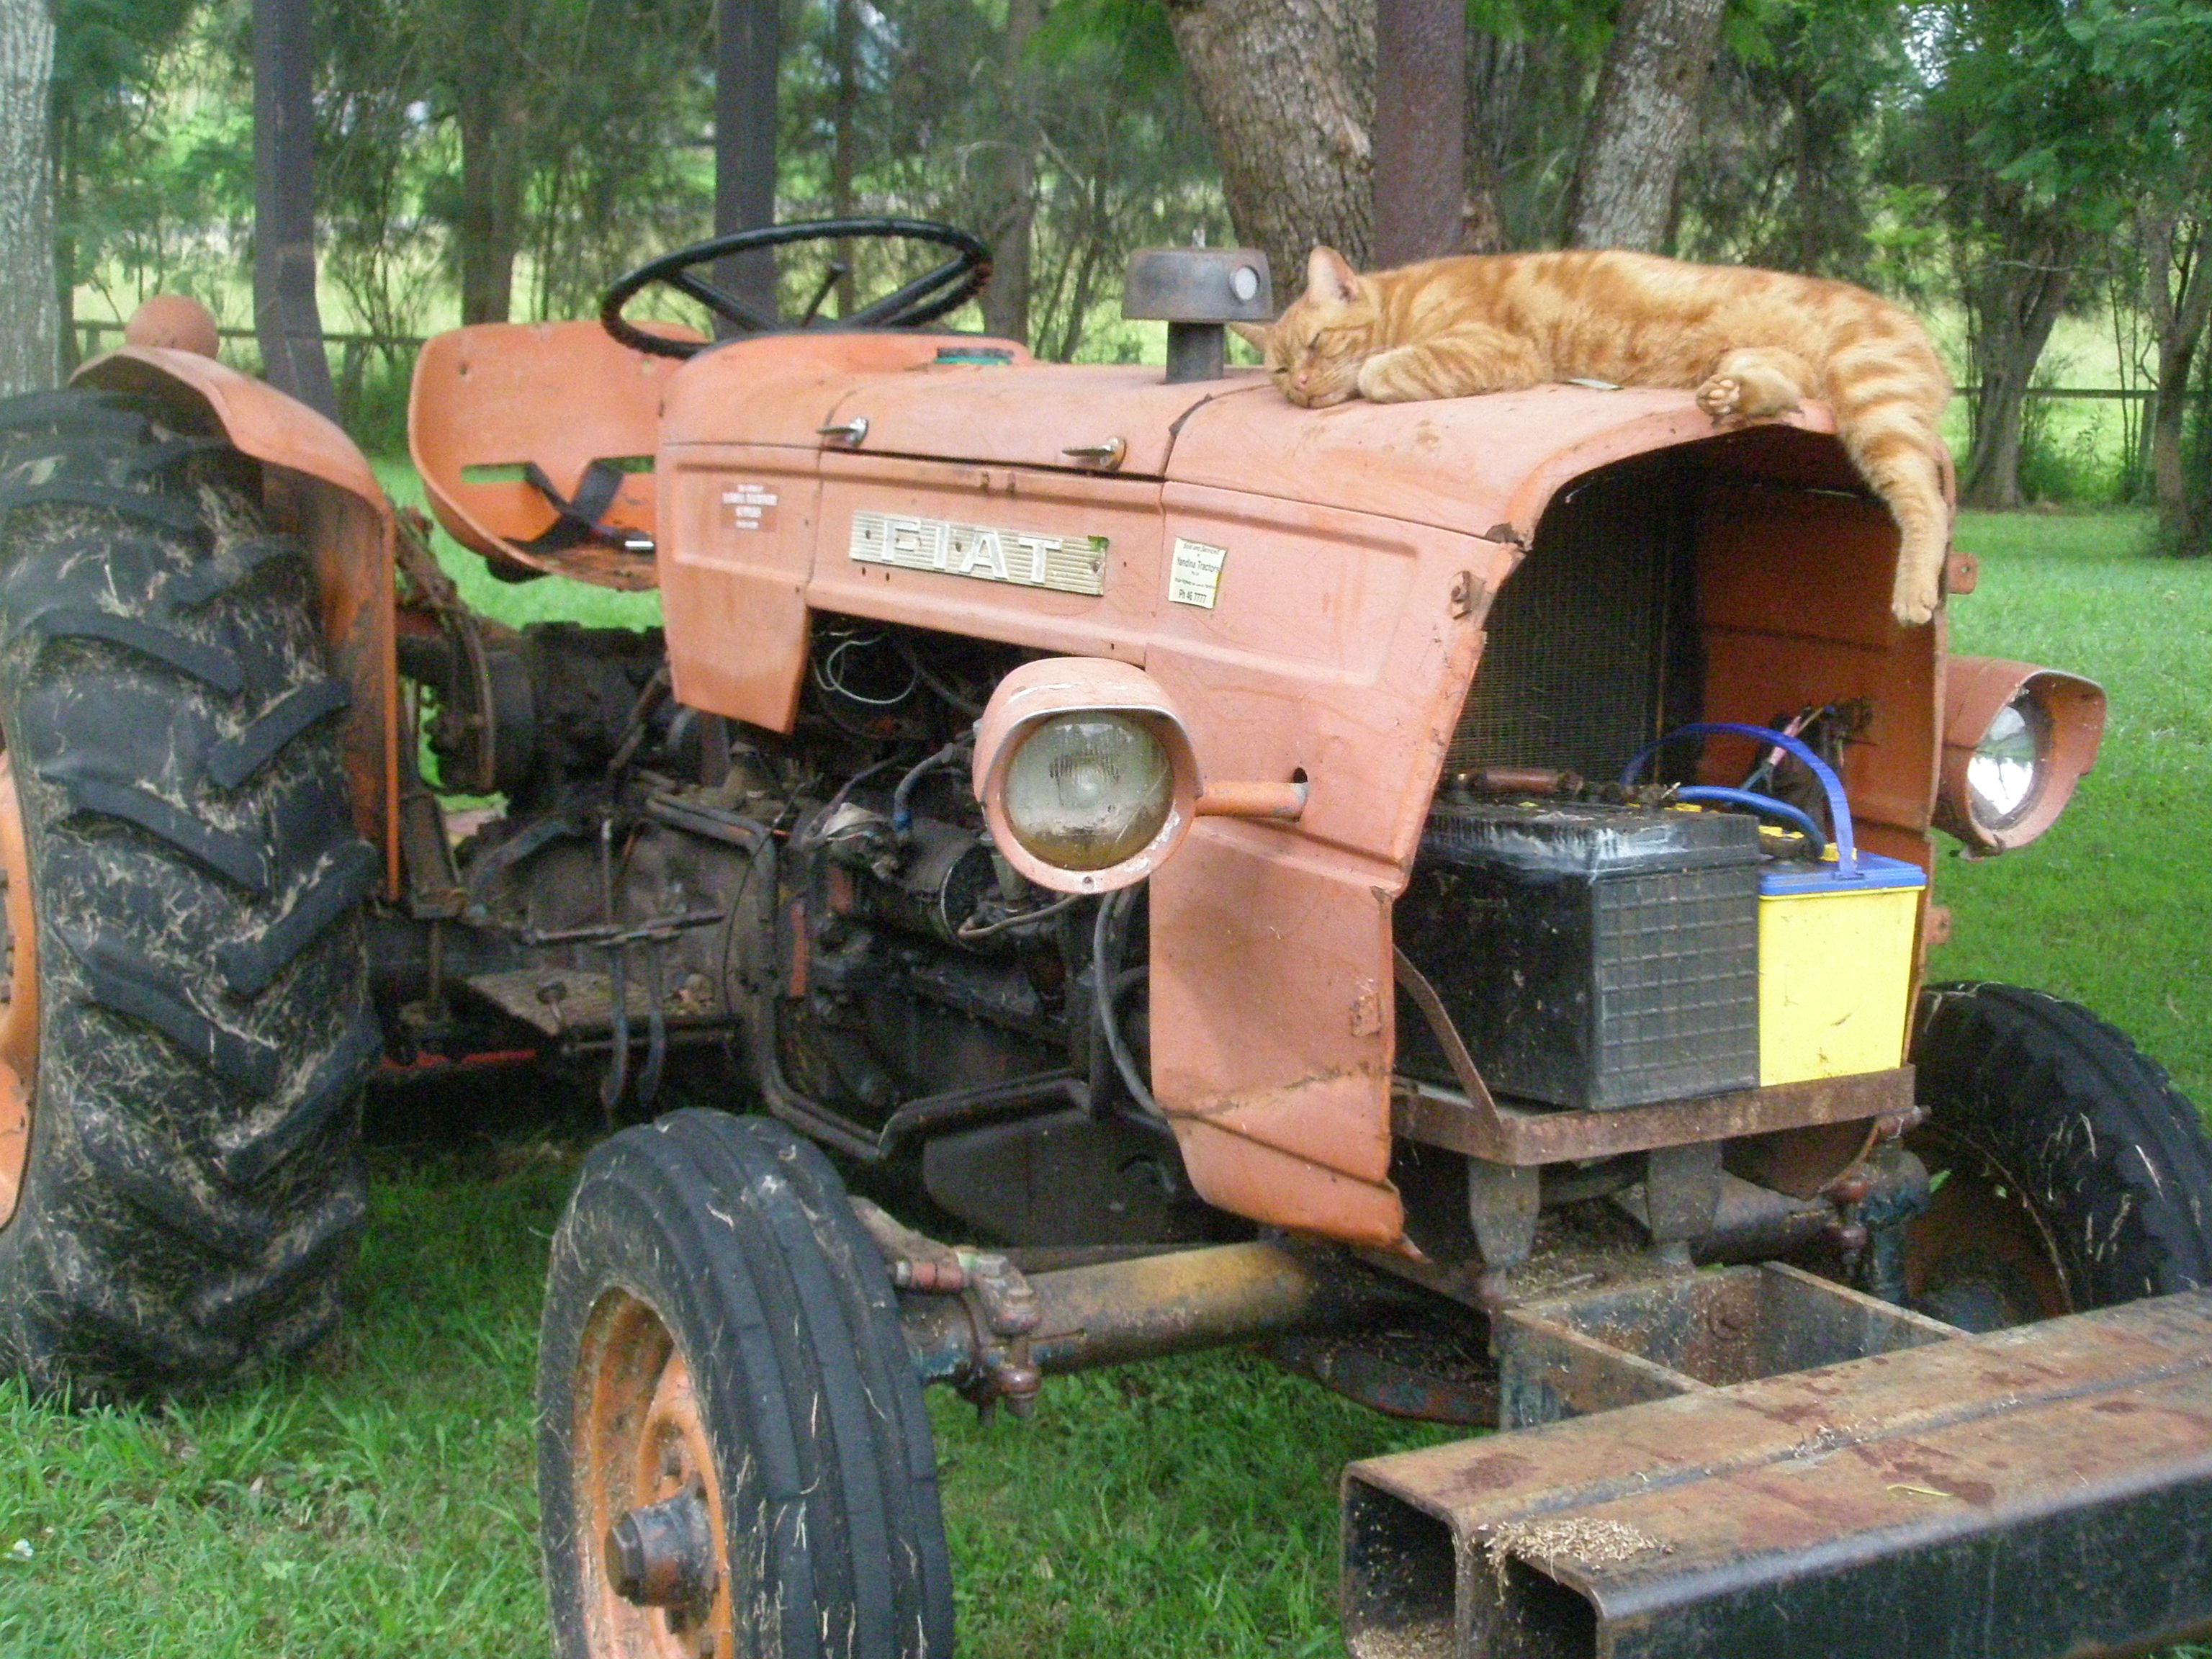
car, tractor, field, farm, wheel, jeep, country, rustic, transportation, rural, vehicle, cat, sleeping, equipment, ranch, agriculture, rusty, tired, trailer, agricultural machinery, land vehicle, automobile make, automotive exterior, light commercial vehicle